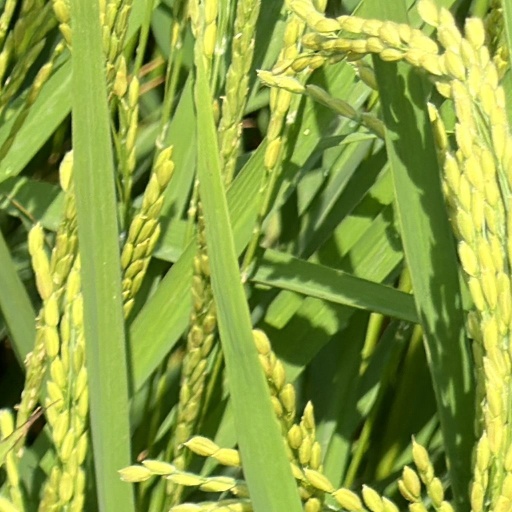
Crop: rice